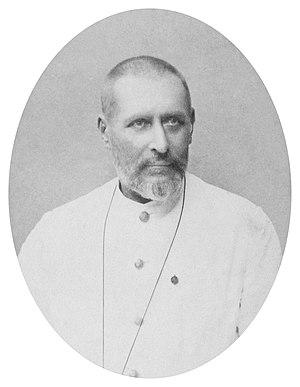
Paul Emile Marie Réveillere
Alfred Bernier est un photographe français, né à Chinon le 16 janvier 1822 et mort à Brest le 19 avril 1900.
Paul Émile Marie Reveillère, est un officier de marine et écrivain français, célèbre comme écrivain sous le pseudonyme de Paul Branda.